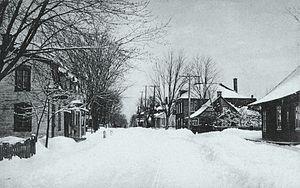
Rue de l'Église, St. Martin, Que.
Saint-Martin est une ancienne municipalité québécoise.